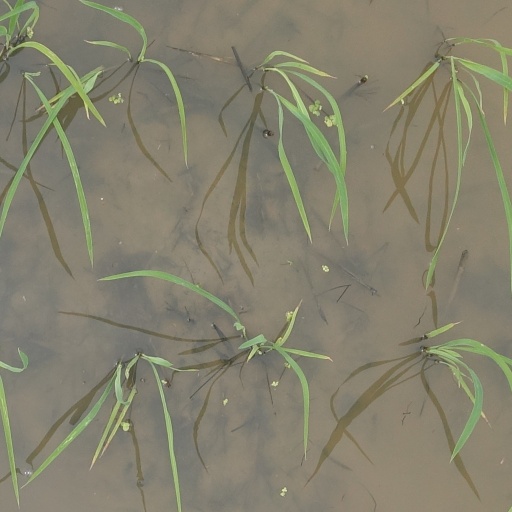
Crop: rice